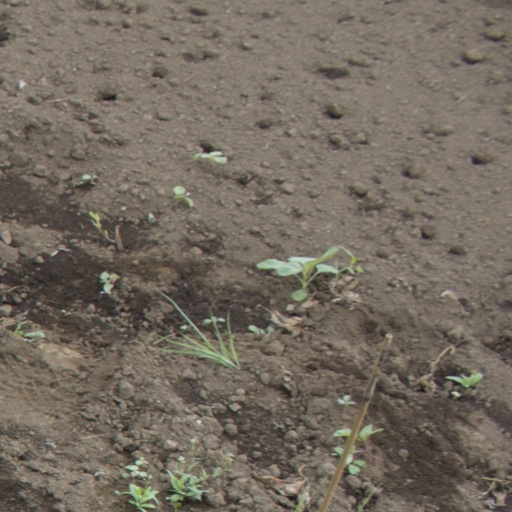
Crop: soybean